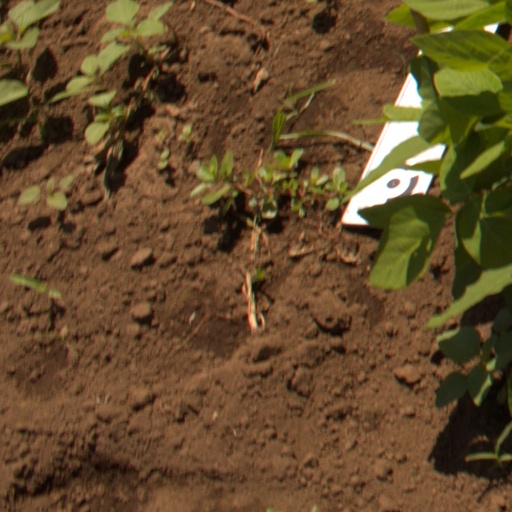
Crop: soybean